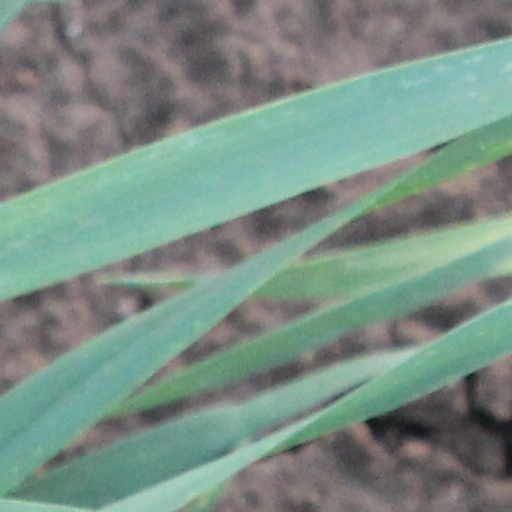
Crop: wheat